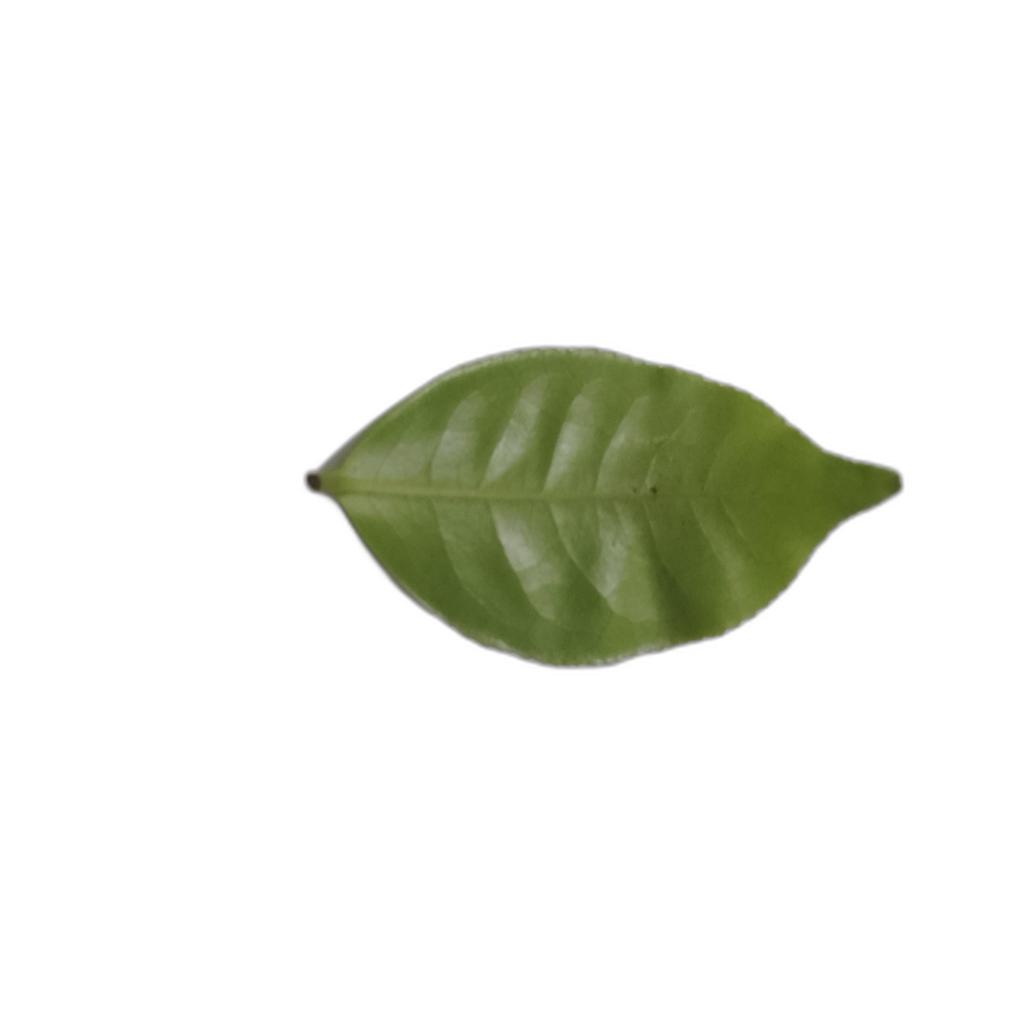
Label: Healthy